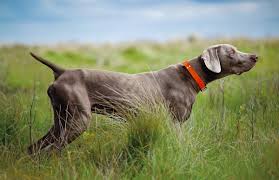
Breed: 235-n000096-Weimaraner